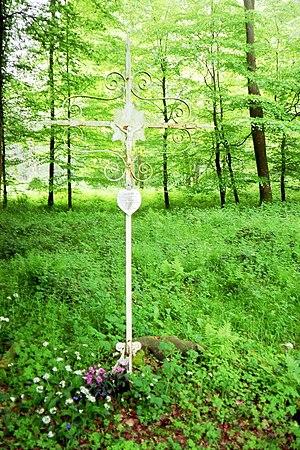
En mémoire de Gisèle et Louis noyés dans le carcahoux où ils s'étaient réfugiés lors de l'invraisemblable orage du lundi de Pentecôte 1936
Millebosc est une commune française située dans le département de la Seine-Maritime en région Normandie.